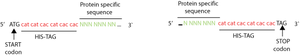
Une étiquette poly-histidine est un motif d'acides aminés dans une protéine constitué d'au moins six résidus histidine, souvent insérés à l’extrémité N- ou C- terminale de la protéine. On la désigne parfois par les noms hexa-histidine tag, 6xHis-tag ou encore la marque déposée His-tag de EMD Biosciences.